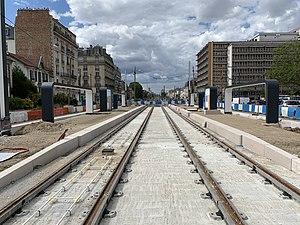
Chantier de la station de tramway Rouget de Lisle, ligne 9 du tramway d'Île-de-France, Choisy-le-Roi.
La ligne 9 du tramway d'Île-de-France ou T9 est une future ligne du tramway d'Île-de-France actuellement en cours de construction qui vise à relier la porte de Choisy à Paris au centre-ville d'Orly via la route départementale D5, en remplacement de la ligne de bus 183, en desservant les communes de Paris, Ivry-sur-Seine, Vitry-sur-Seine, Choisy-le-Roi, Thiais et Orly.